Delaware

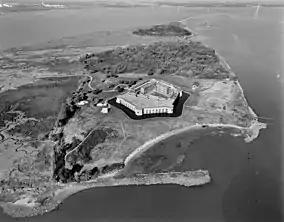
Fort Delaware State Park on Pea Patch Island, a popular spot during the spring and summer; a ferry takes visitors to the fort from nearby Delaware City.

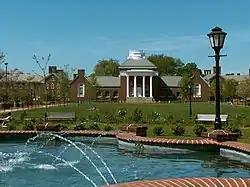
The University of Delaware in Newark

Delaware is home to First State National Historical Park, a National Park Service unit composed of historic sites across the state including the New Castle Court House, Green, and Sheriff's House, Dover Green, Beaver Valley, Fort Christina, Old Swedes' Church, John Dickinson Plantation, and the Ryves Holt House. Delaware has several museums, , , , , and other .